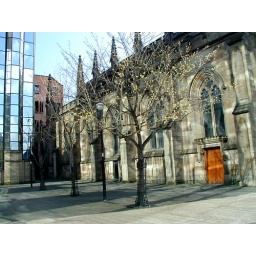
The sandstone walls of the cathedral are being lit by reflected light from the new curial office building